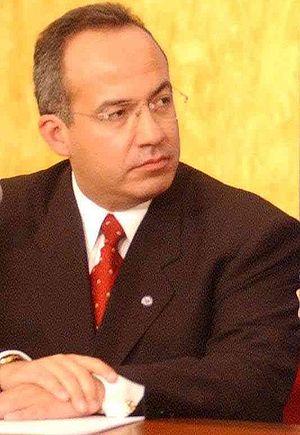
La révolte de Oaxaca est une insurrection marquant la politique du Mexique, durant le second semestre de 2006. Il s'agit à l'origine d'un mouvement protestataire mené par des professeurs de Oaxaca de Juarez, la capitale de l'État. Le 1ᵉʳ mai 2006, des membres de la section locale du syndicat SNTE remettent au gouverneur de l'Etat de Oaxaca, Ulises Ruiz, un document résumant les principales revendications des travailleurs et travailleuses de l'éducation. À partir du 22 mai, face au refus des autorités locales d'accéder à leurs demandes, les professeurs en grève occupent le centre historique de la ville, appuyés par certaines organisations sociales.